William P. Taulbee

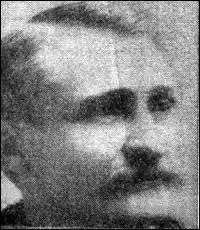
William Preston Taulbee circa 1890

Taulbee was a son of William Harrison Taulbee (1824–1905) and his wife, Mary Ann Wilson (1831–1916). Born near Mount Sterling, in Morgan County, Kentucky, Taulbee attended the common schools and was tutored by his father. He was ordained for the ministry and admitted to the Kentucky conference of the Methodist Episcopal Church, South. He studied law and was elected clerk of the Magoffin County Court in 1878 and reelected in 1882.